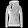
Label: Pullover